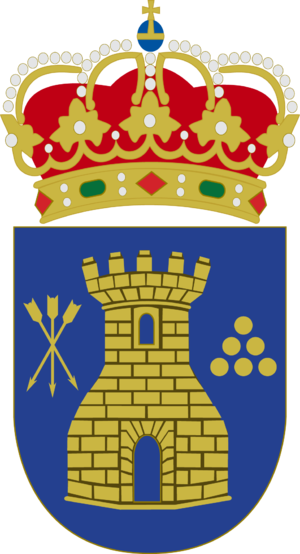
Casares est une commune de la province de Malaga, dans la Junte d'Andalousie, en Espagne.